Junkers Jumo 213

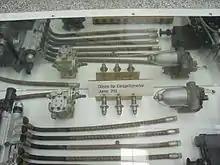
Jumo 213 fuel injector system components in the Technikmuseum Speyer

After redesigning the engine block to a smaller external size to suit the increased cooling power – while keeping the same 150 mm x 165 mm bore/stroke figures, maintaining the 35 litre displacement of the Jumo 211 series – and then further increasing boost settings on the supercharger, the resulting 213A model was able to deliver 1,750 PS (metric hp) at 3,250 RPM. This made it considerably more powerful than the corresponding DB 601E which provided 1,350 PS, and about the same power as the much larger DB 603 of 44.52 litre displacement. Junkers decided to go after the 603's market, and placed the 213's mounting points and fluid connections in the same locations as the 603, allowing it to be "dropped in" as a replacement, with the exception of the Jumo's standard starboard-side supercharger intake (Daimler-Benz inverted V12 engines always had the supercharger intakes on the port side).